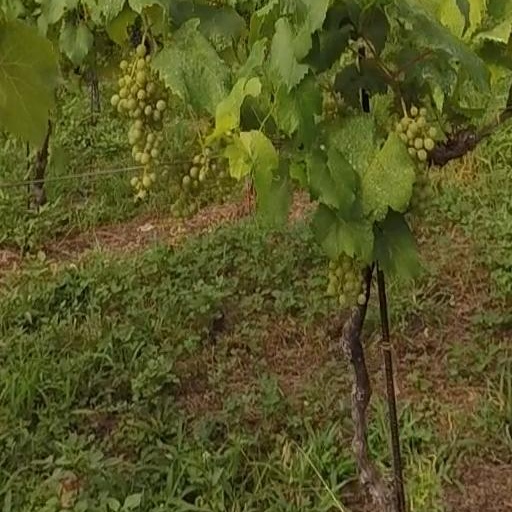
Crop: grape